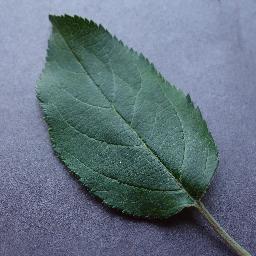
Label: Apple___healthy